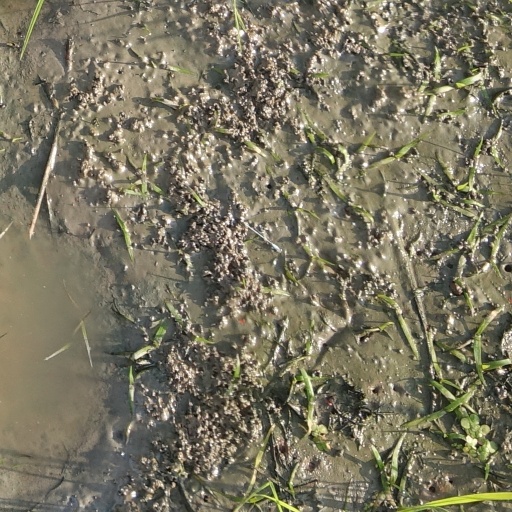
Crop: rice